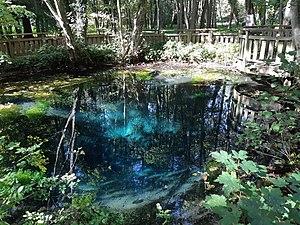
Source bleue du Parc de la Bouvaque à Abbeville (Somme - France)
Le parc municipal de La Bouvaque est situé à Abbeville dans le département de la Somme.